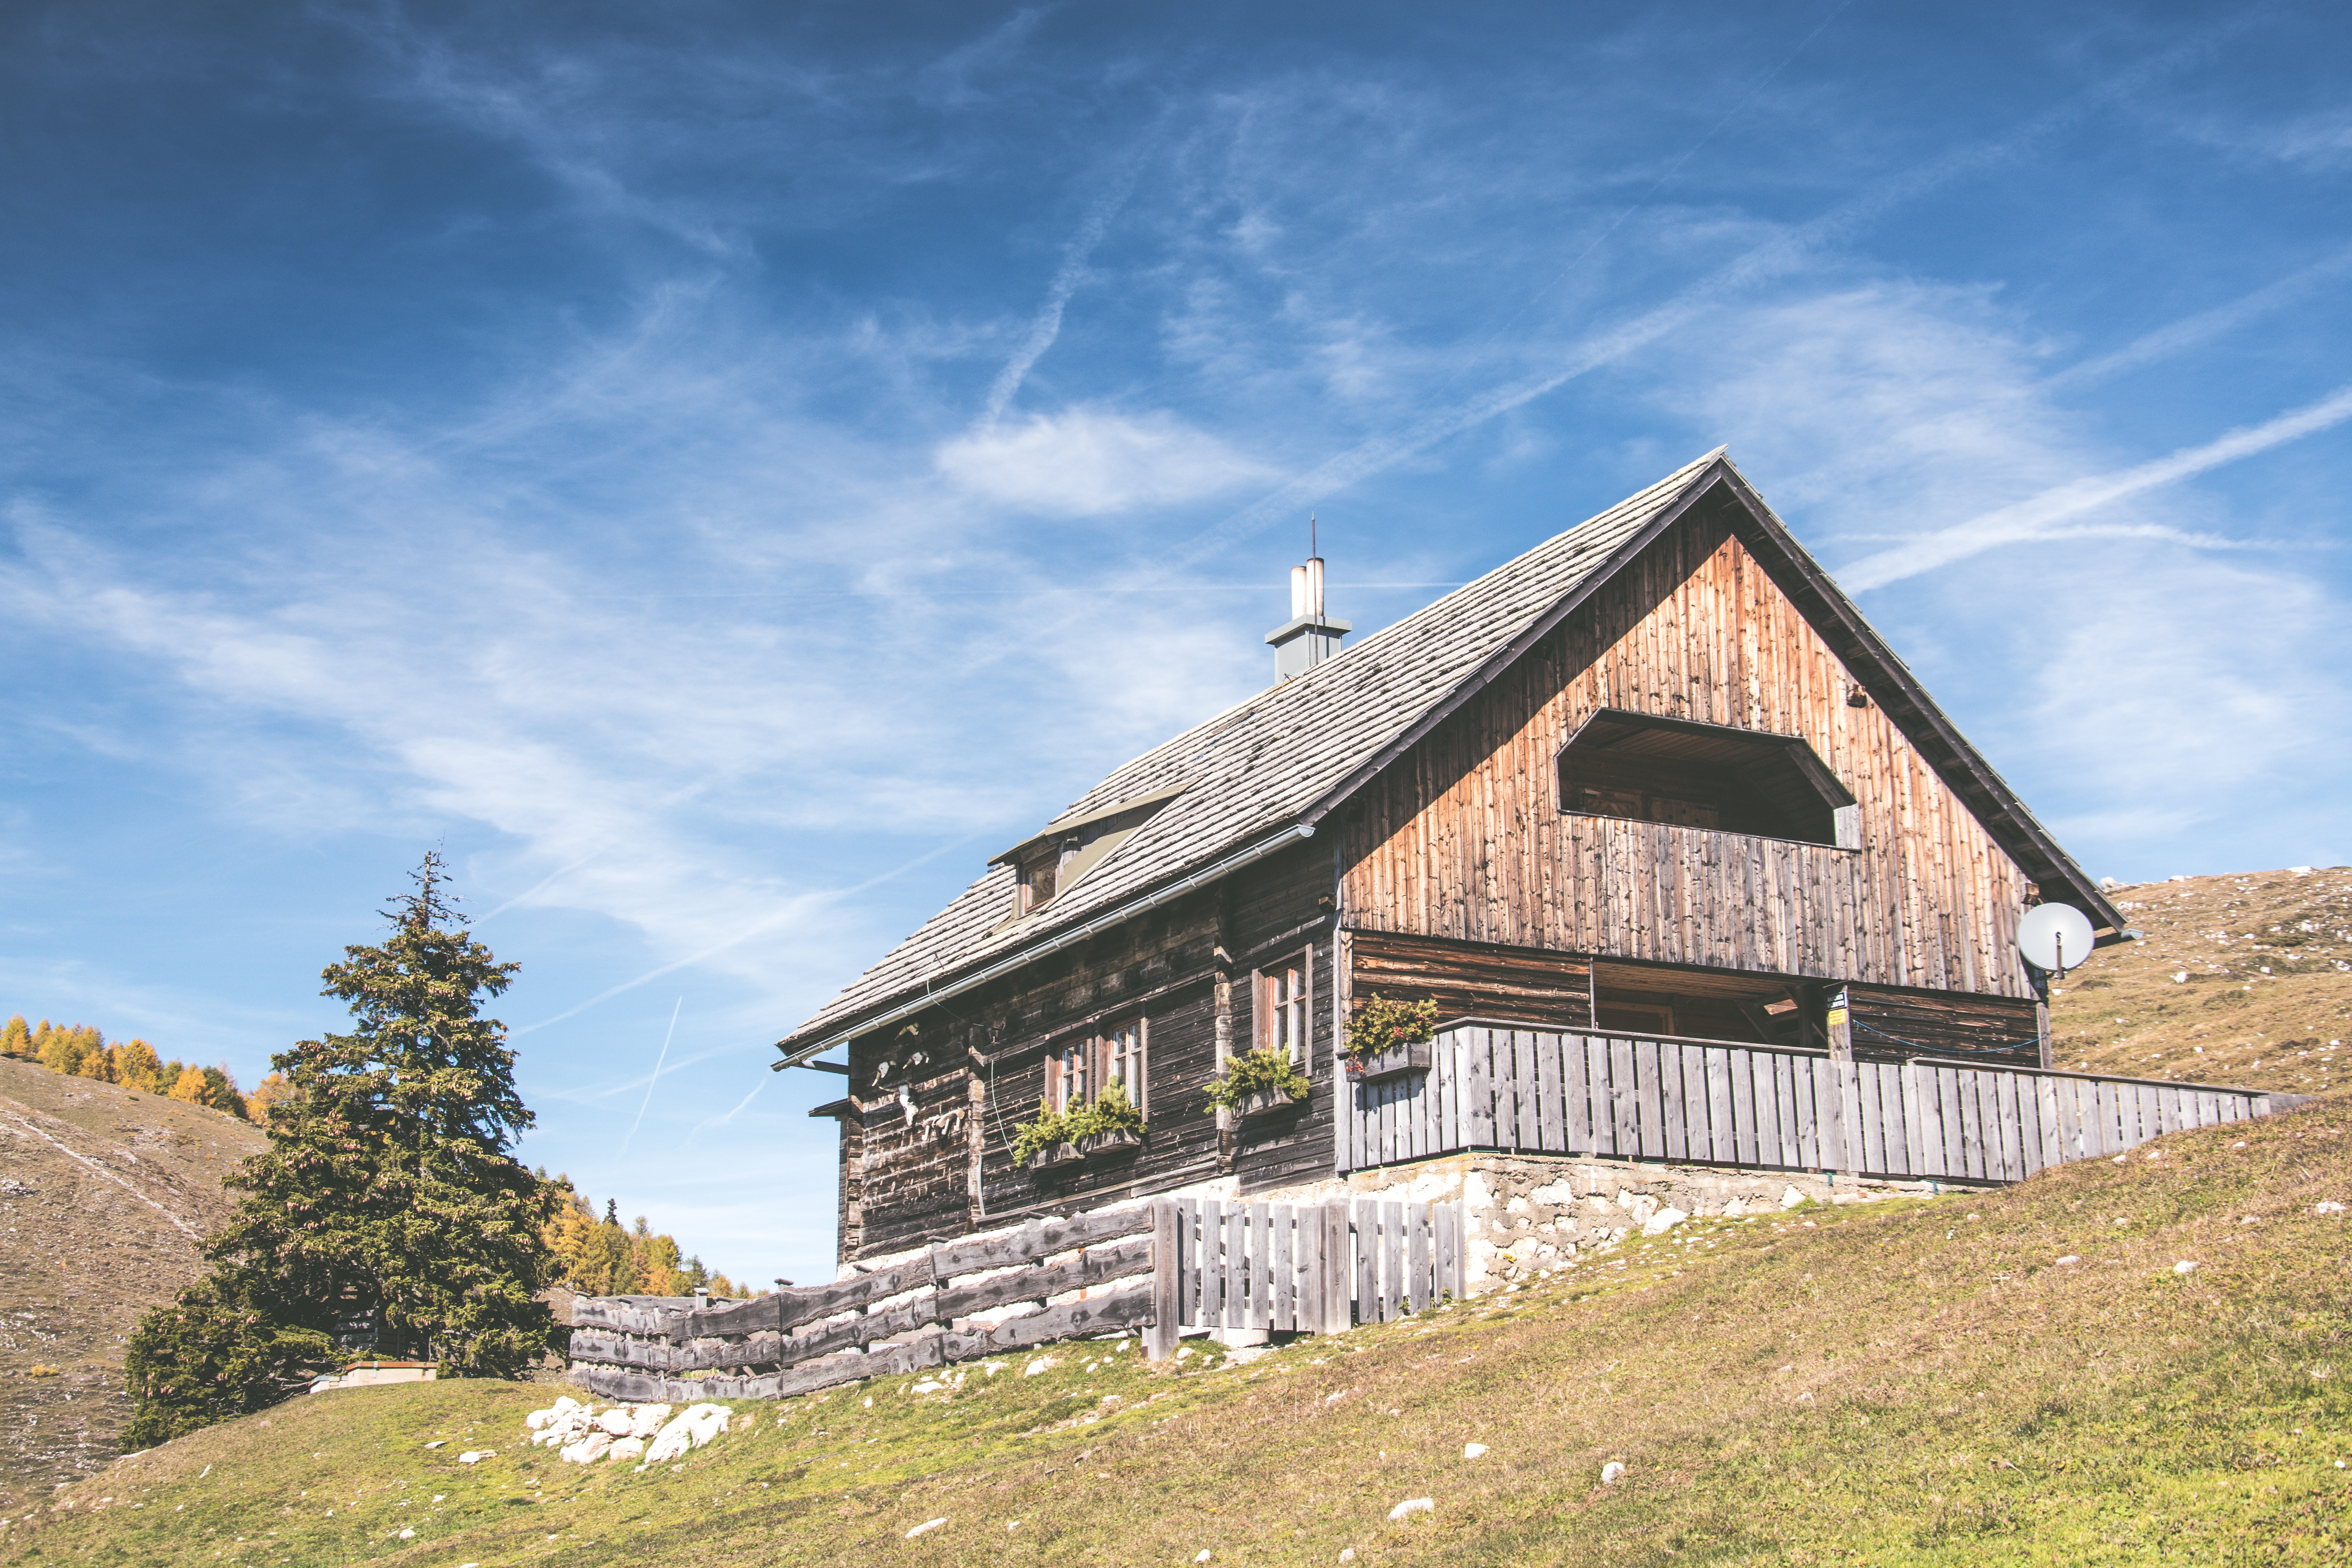
landscape, nature, mountain, sky, house, building, home, mountain range, hut, pine, cottage, alpine, blue, summit, austria, clouds, mountains, alps, estate, chalet, hospice, rural area, cabana, mountainous landforms